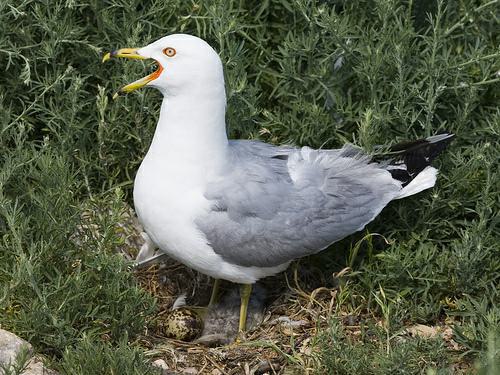
A photo of a ring billed gull